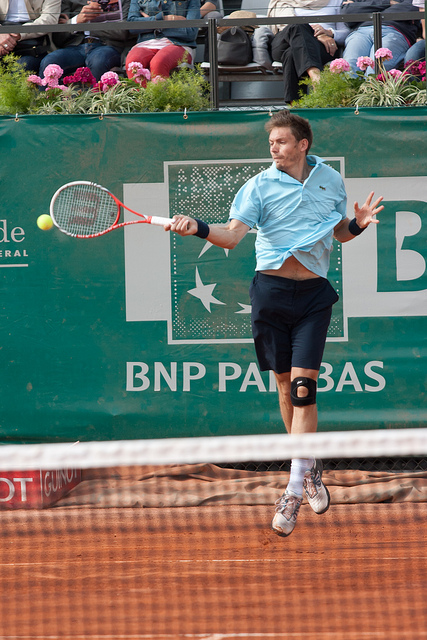
người đàn ông đang đánh bóng tennis bằng vợt